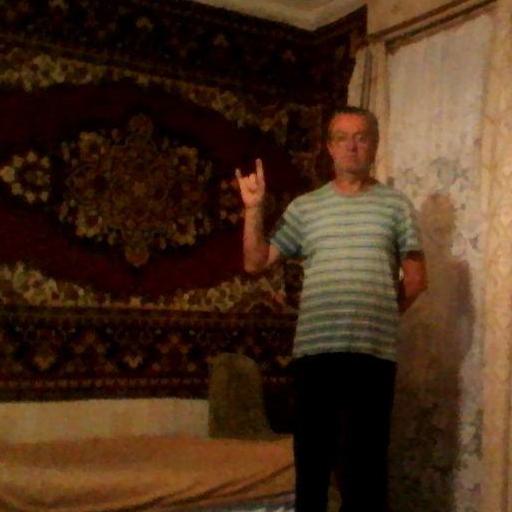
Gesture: rock